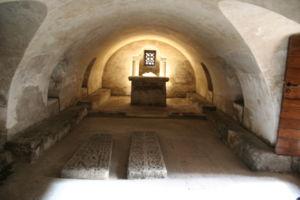
La Cámara Santa dans la cathédrale San Salvador d'Oviedo, composée d'une pièce en sous sol, la crypte de Léocadie, et d'une pièce en rez-de-chaussée, est le lieu d'exposition de chefs d'œuvre d'orfèvrerie, et du Suaire d'Oviedo.